Psalm 26

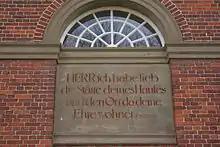
Text of Psalm 26:8 at St. Michael in Bienenbüttel

Psalm 26, the 26th psalm of the Book of Psalms in the Bible, begins (in the King James Version): "Judge me, O LORD; for I have walked in mine integrity".